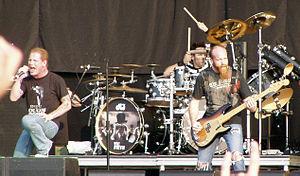
Stone Sour est un groupe de metal alternatif américain, originaire de Des Moines, dans l'Iowa. Il est fondé en 1992 par le chanteur Corey Taylor et le batteur Joel Ekman. Après plusieurs années peu fructueuses, Corey Taylor quitte le groupe en 1997 pour se joindre à Slipknot. Après avoir acquis une certaine notoriété grâce à Slipknot, Corey Taylor et James Root reviennent dans Stone Sour sans quitter Slipknot pour autant. Le groupe sort alors en 2002 son premier album éponyme grâce auquel le groupe est nommé deux fois aux Grammy Award, dans la catégorie meilleure performance metal, pour les singles Get Inside et Inhale. L'album est certifié disque d'or par la RIAA.